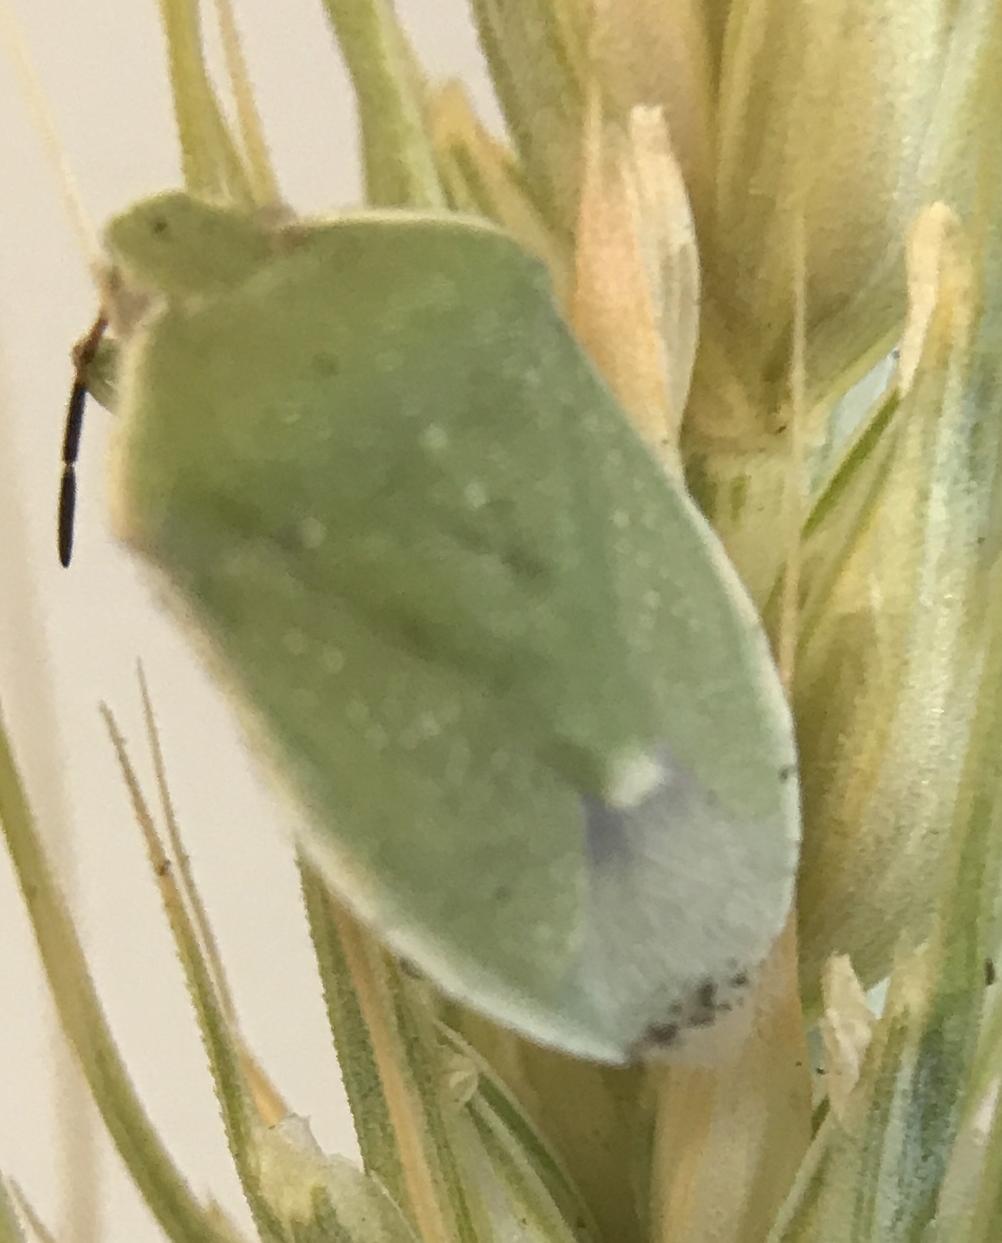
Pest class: stink_bug